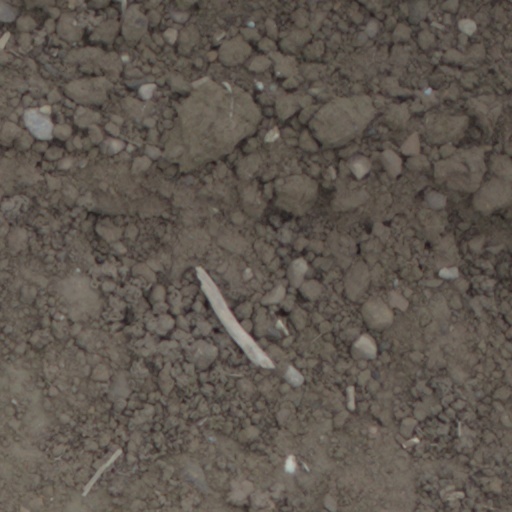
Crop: wheat